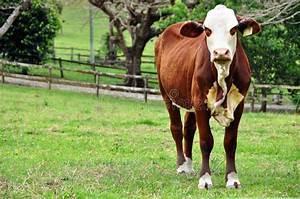
cow